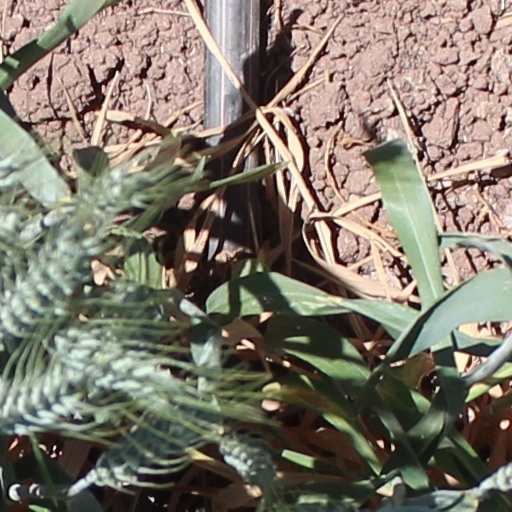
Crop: wheat